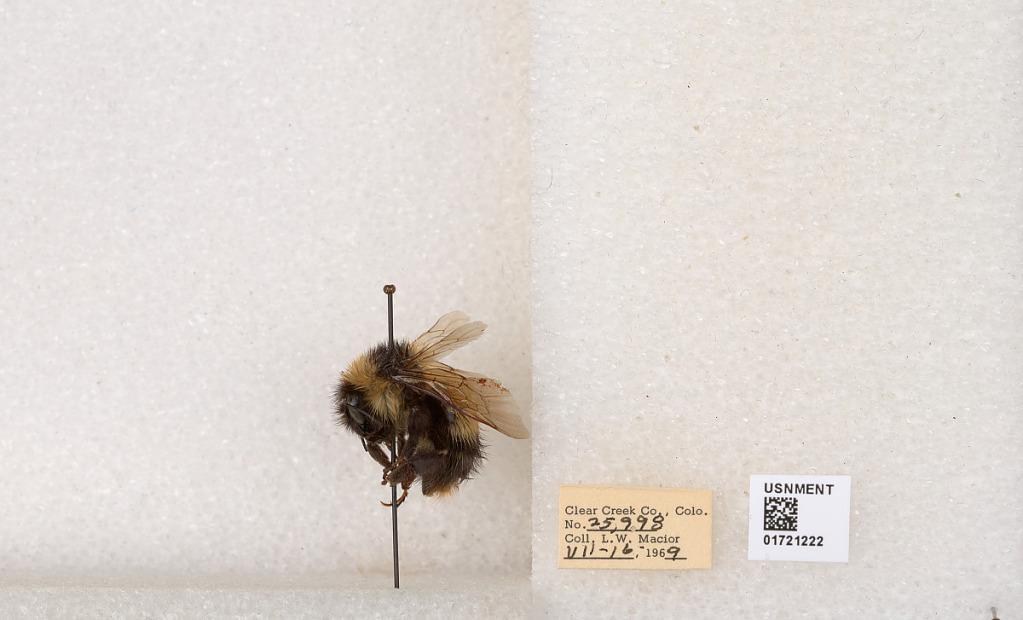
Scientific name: Bombus kirbyellus
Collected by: L. Macior
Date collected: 1969-7-16
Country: United States
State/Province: Colorado
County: Clear Creek
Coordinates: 39.6891, -105.644